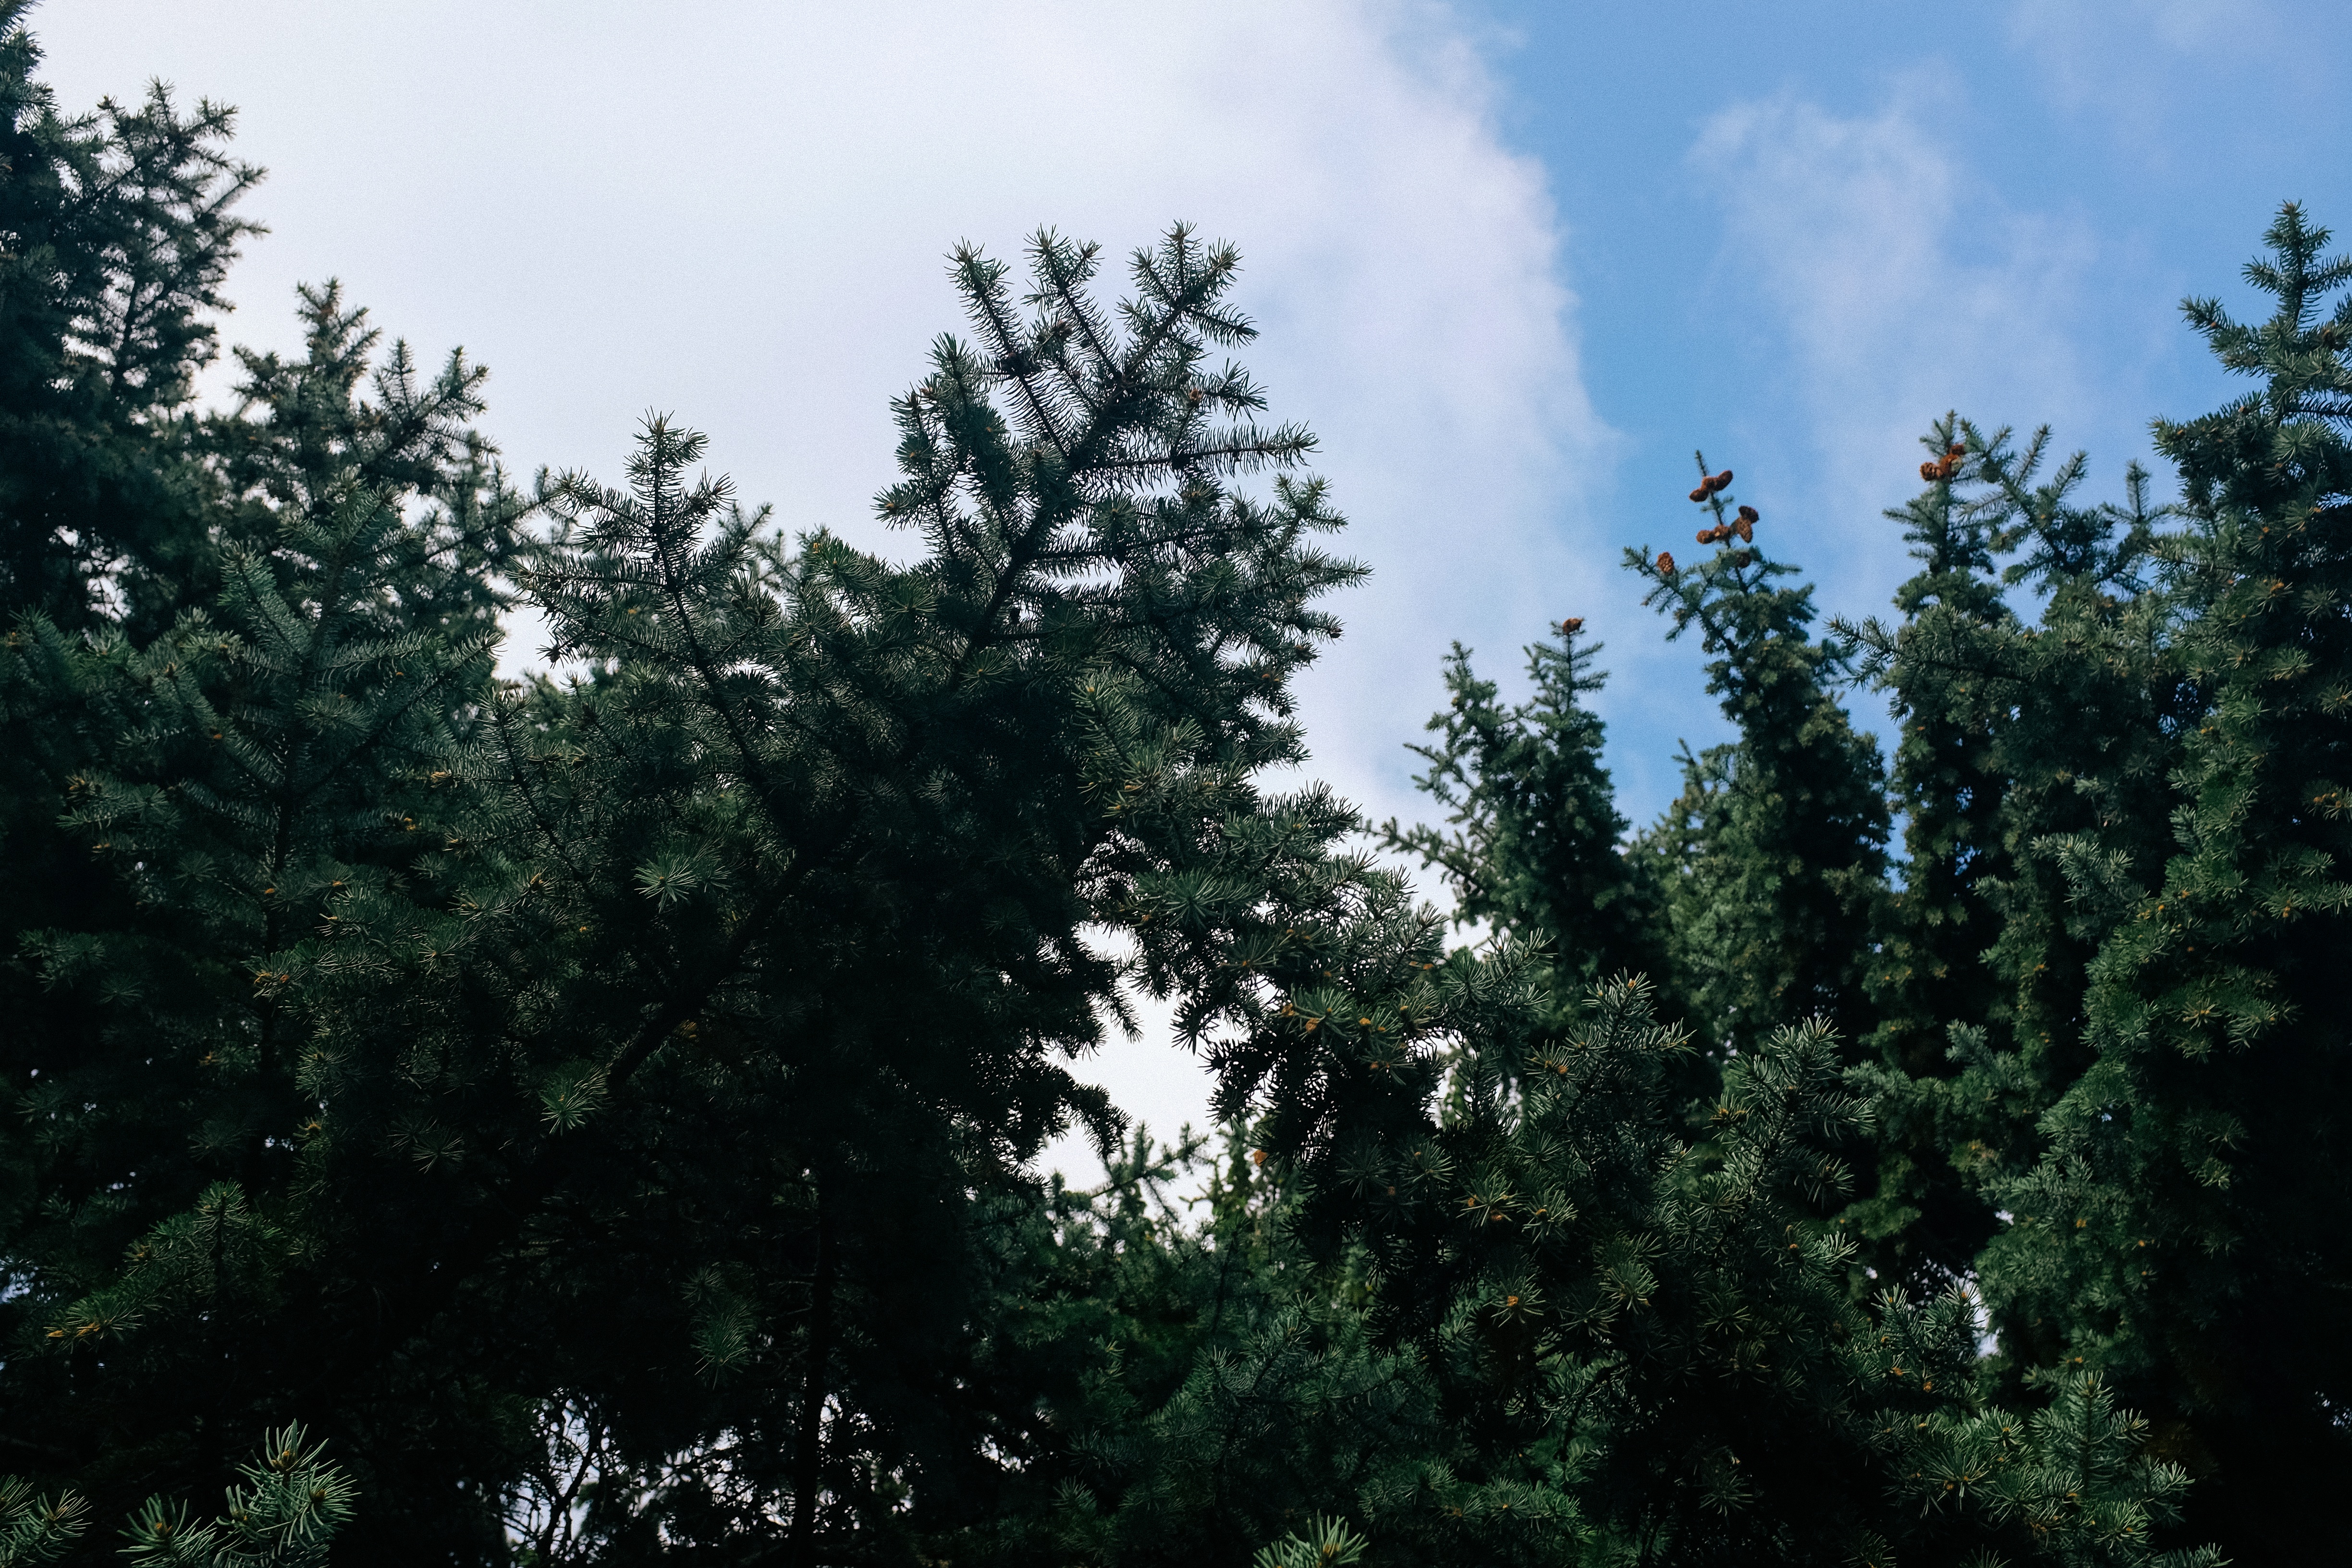
tree, nature, forest, wilderness, branch, plant, sunlight, leaf, green, jungle, fir, spruce, vegetation, rainforest, woodland, habitat, ecosystem, biome, natural environment, atmospheric phenomenon, woody plant, temperate coniferous forest